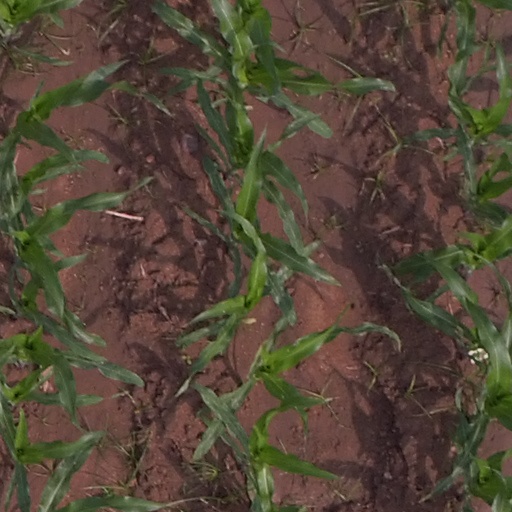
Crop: maize; corn